The Light in the Forest (film)

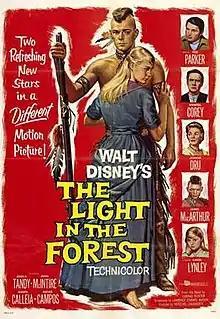
Theatrical release poster

The Light in the Forest is a 1958 American Western historical fiction drama film based on a novel of the same name first published in 1953 by American author Conrad Richter. The film was produced by Walt Disney Productions and stars Fess Parker, Joanne Dru, James MacArthur and Wendell Corey. Though it is a work of fiction and primarily features fictional characters, the novel incorporates several real people and facts from American history.